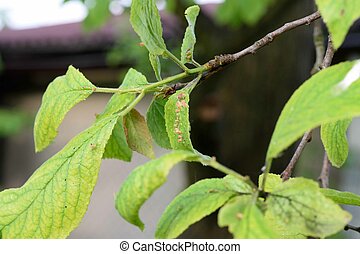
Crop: apple
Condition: mosaic_virus